Anthony Forde (footballer)

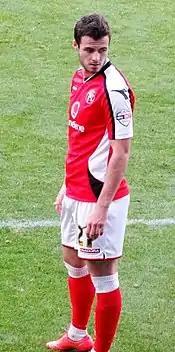
Forde playing for Walsall in 2014.

On 12 August 2014, Forde joined Wolves' Midlands neighbours Walsall of League One, signing a two-year deal for an undisclosed fee. He scored his first goal for the club in a 3–0 victory over Doncaster Rovers on 27 September 2014. Forde scored a free kick in the Saddlers' 2–0 victory over Preston North End in the first leg of the Football League Trophy Northern area final on 7 January 2015. He scored his second league goal of the season on 17 January 2015 in a 2–0 win over Colchester.